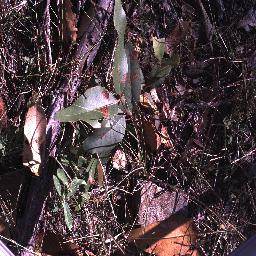
Label: negative